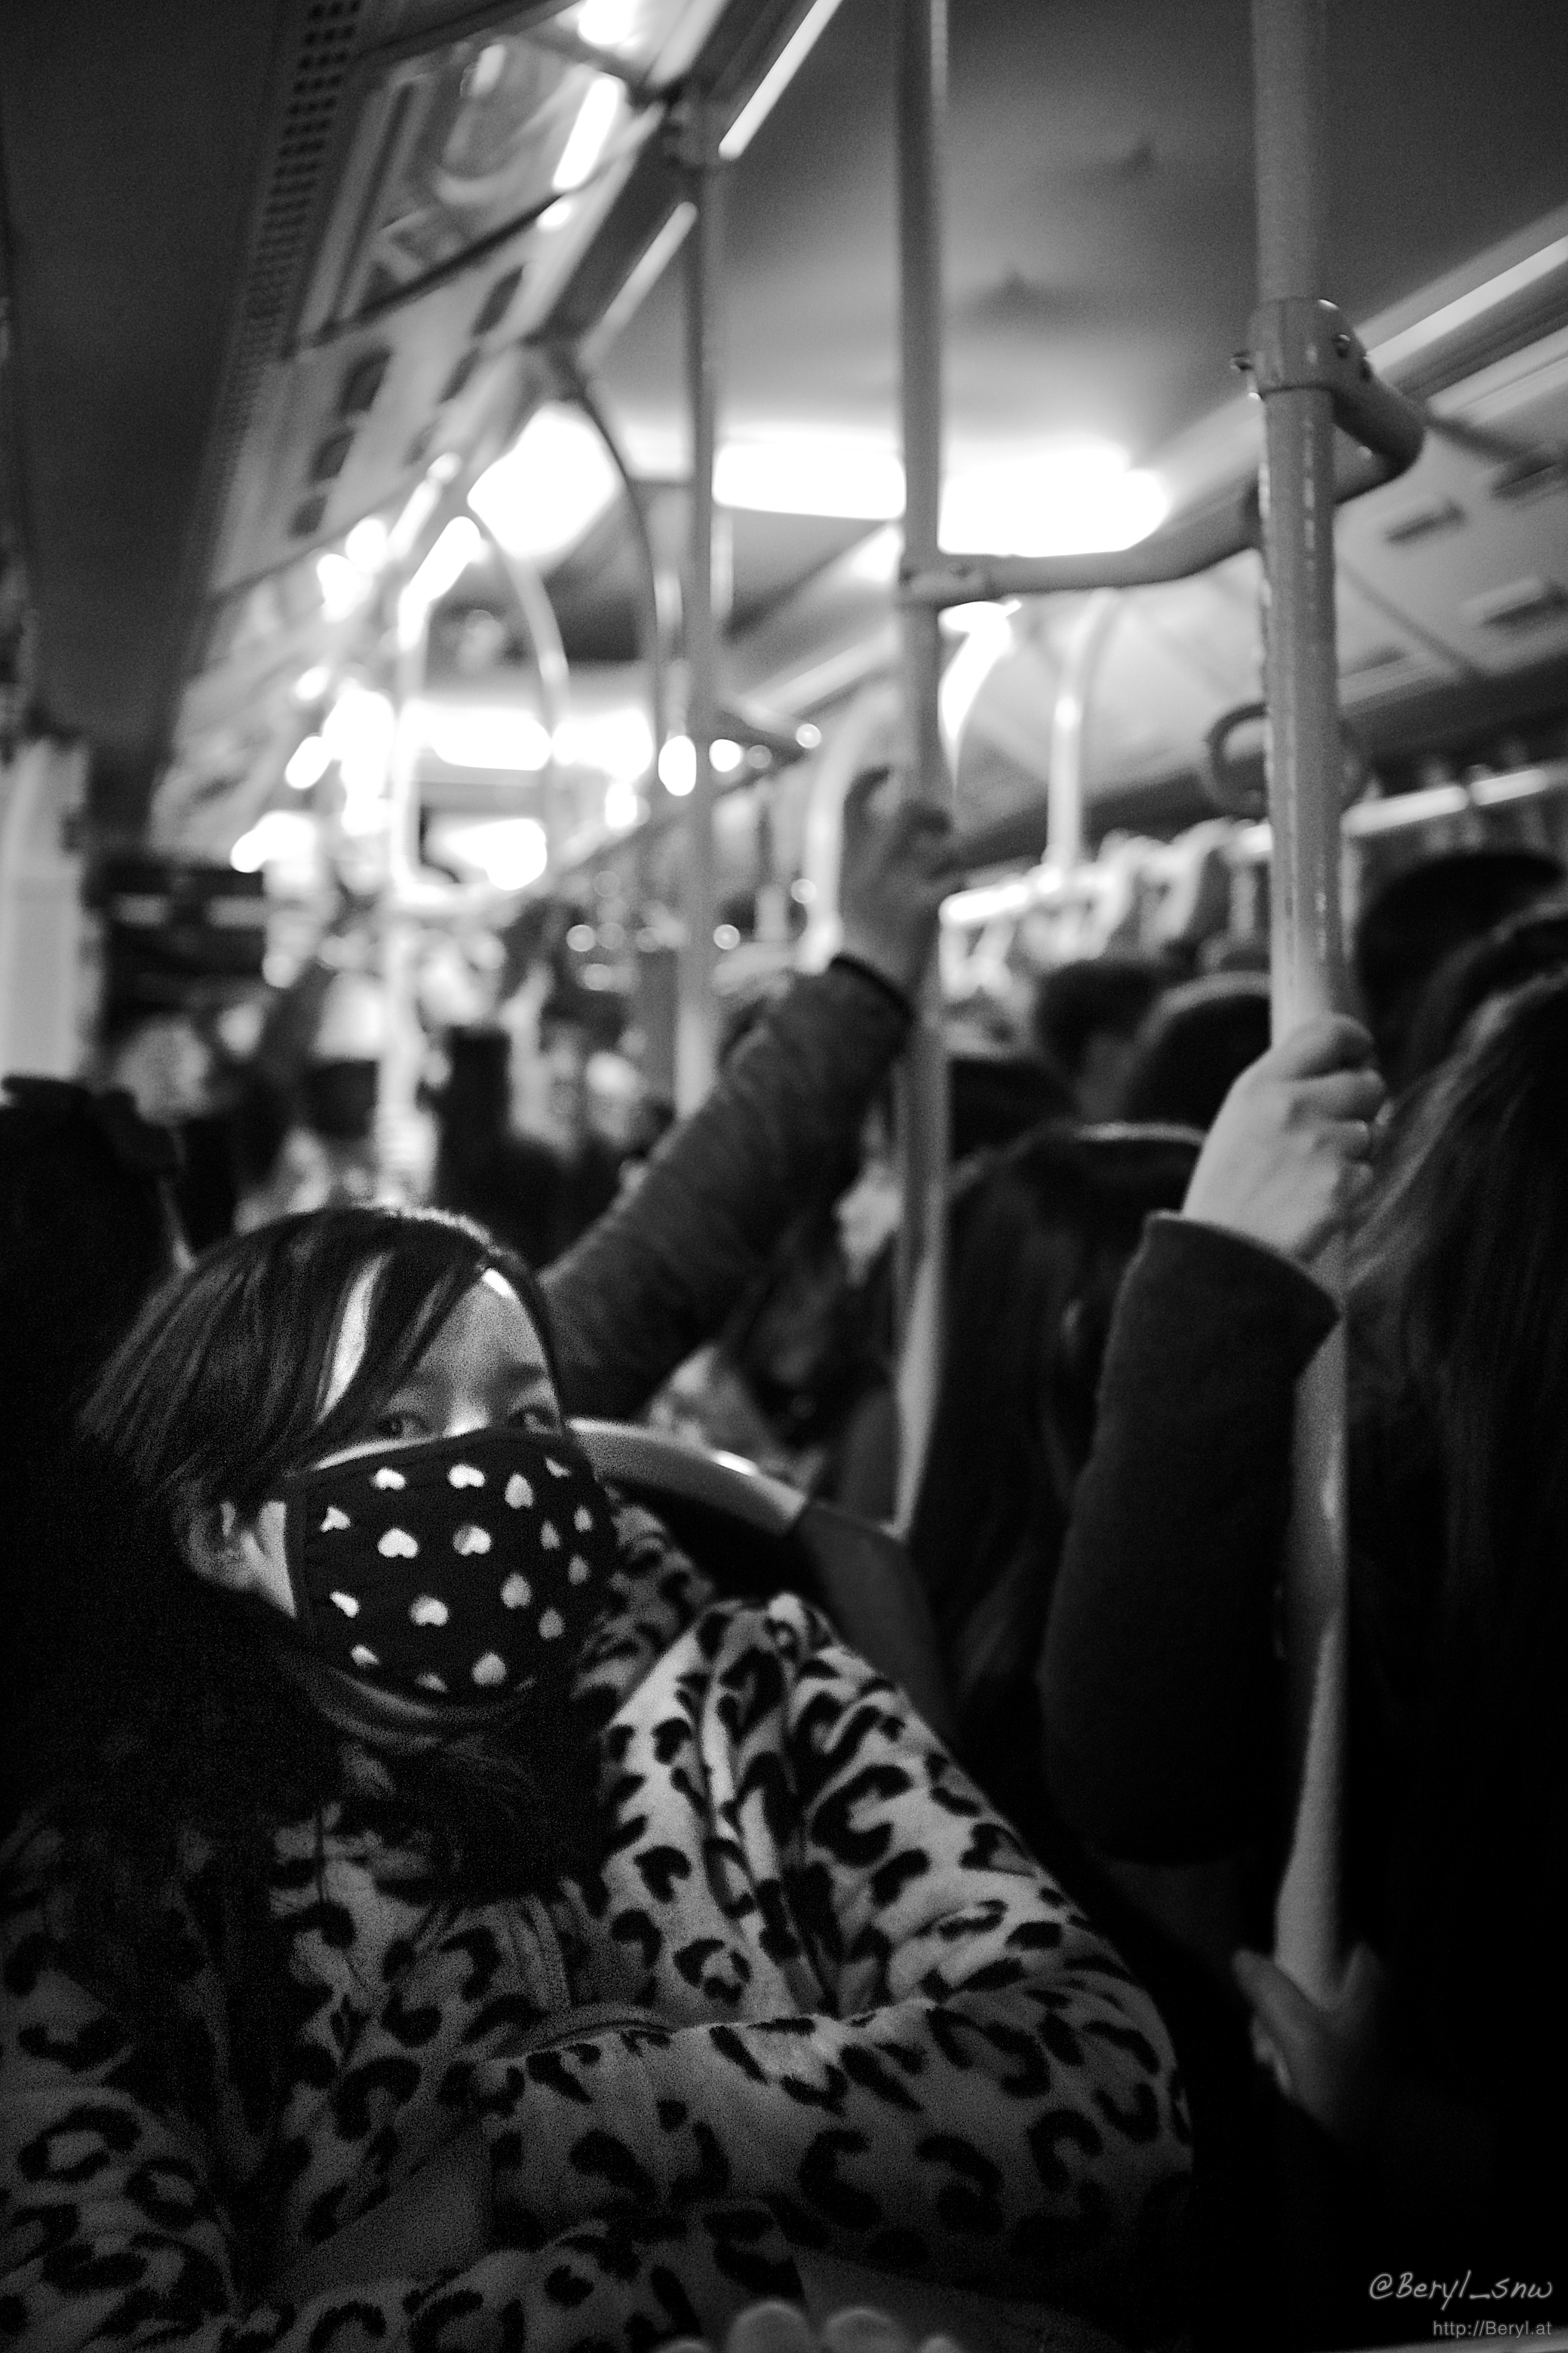
winter, black and white, white, street, night, photography, city, urban, dark, fujifilm, portrait, black, monochrome, bw, bus, blackandwhite, candid, mask, women, 35mm, photograph, snapshot, image, x100s, stare, late, monochrome photography